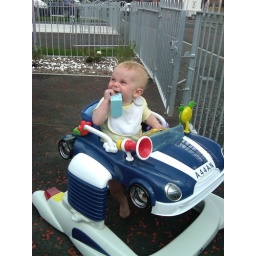
Arran in his car at his new house